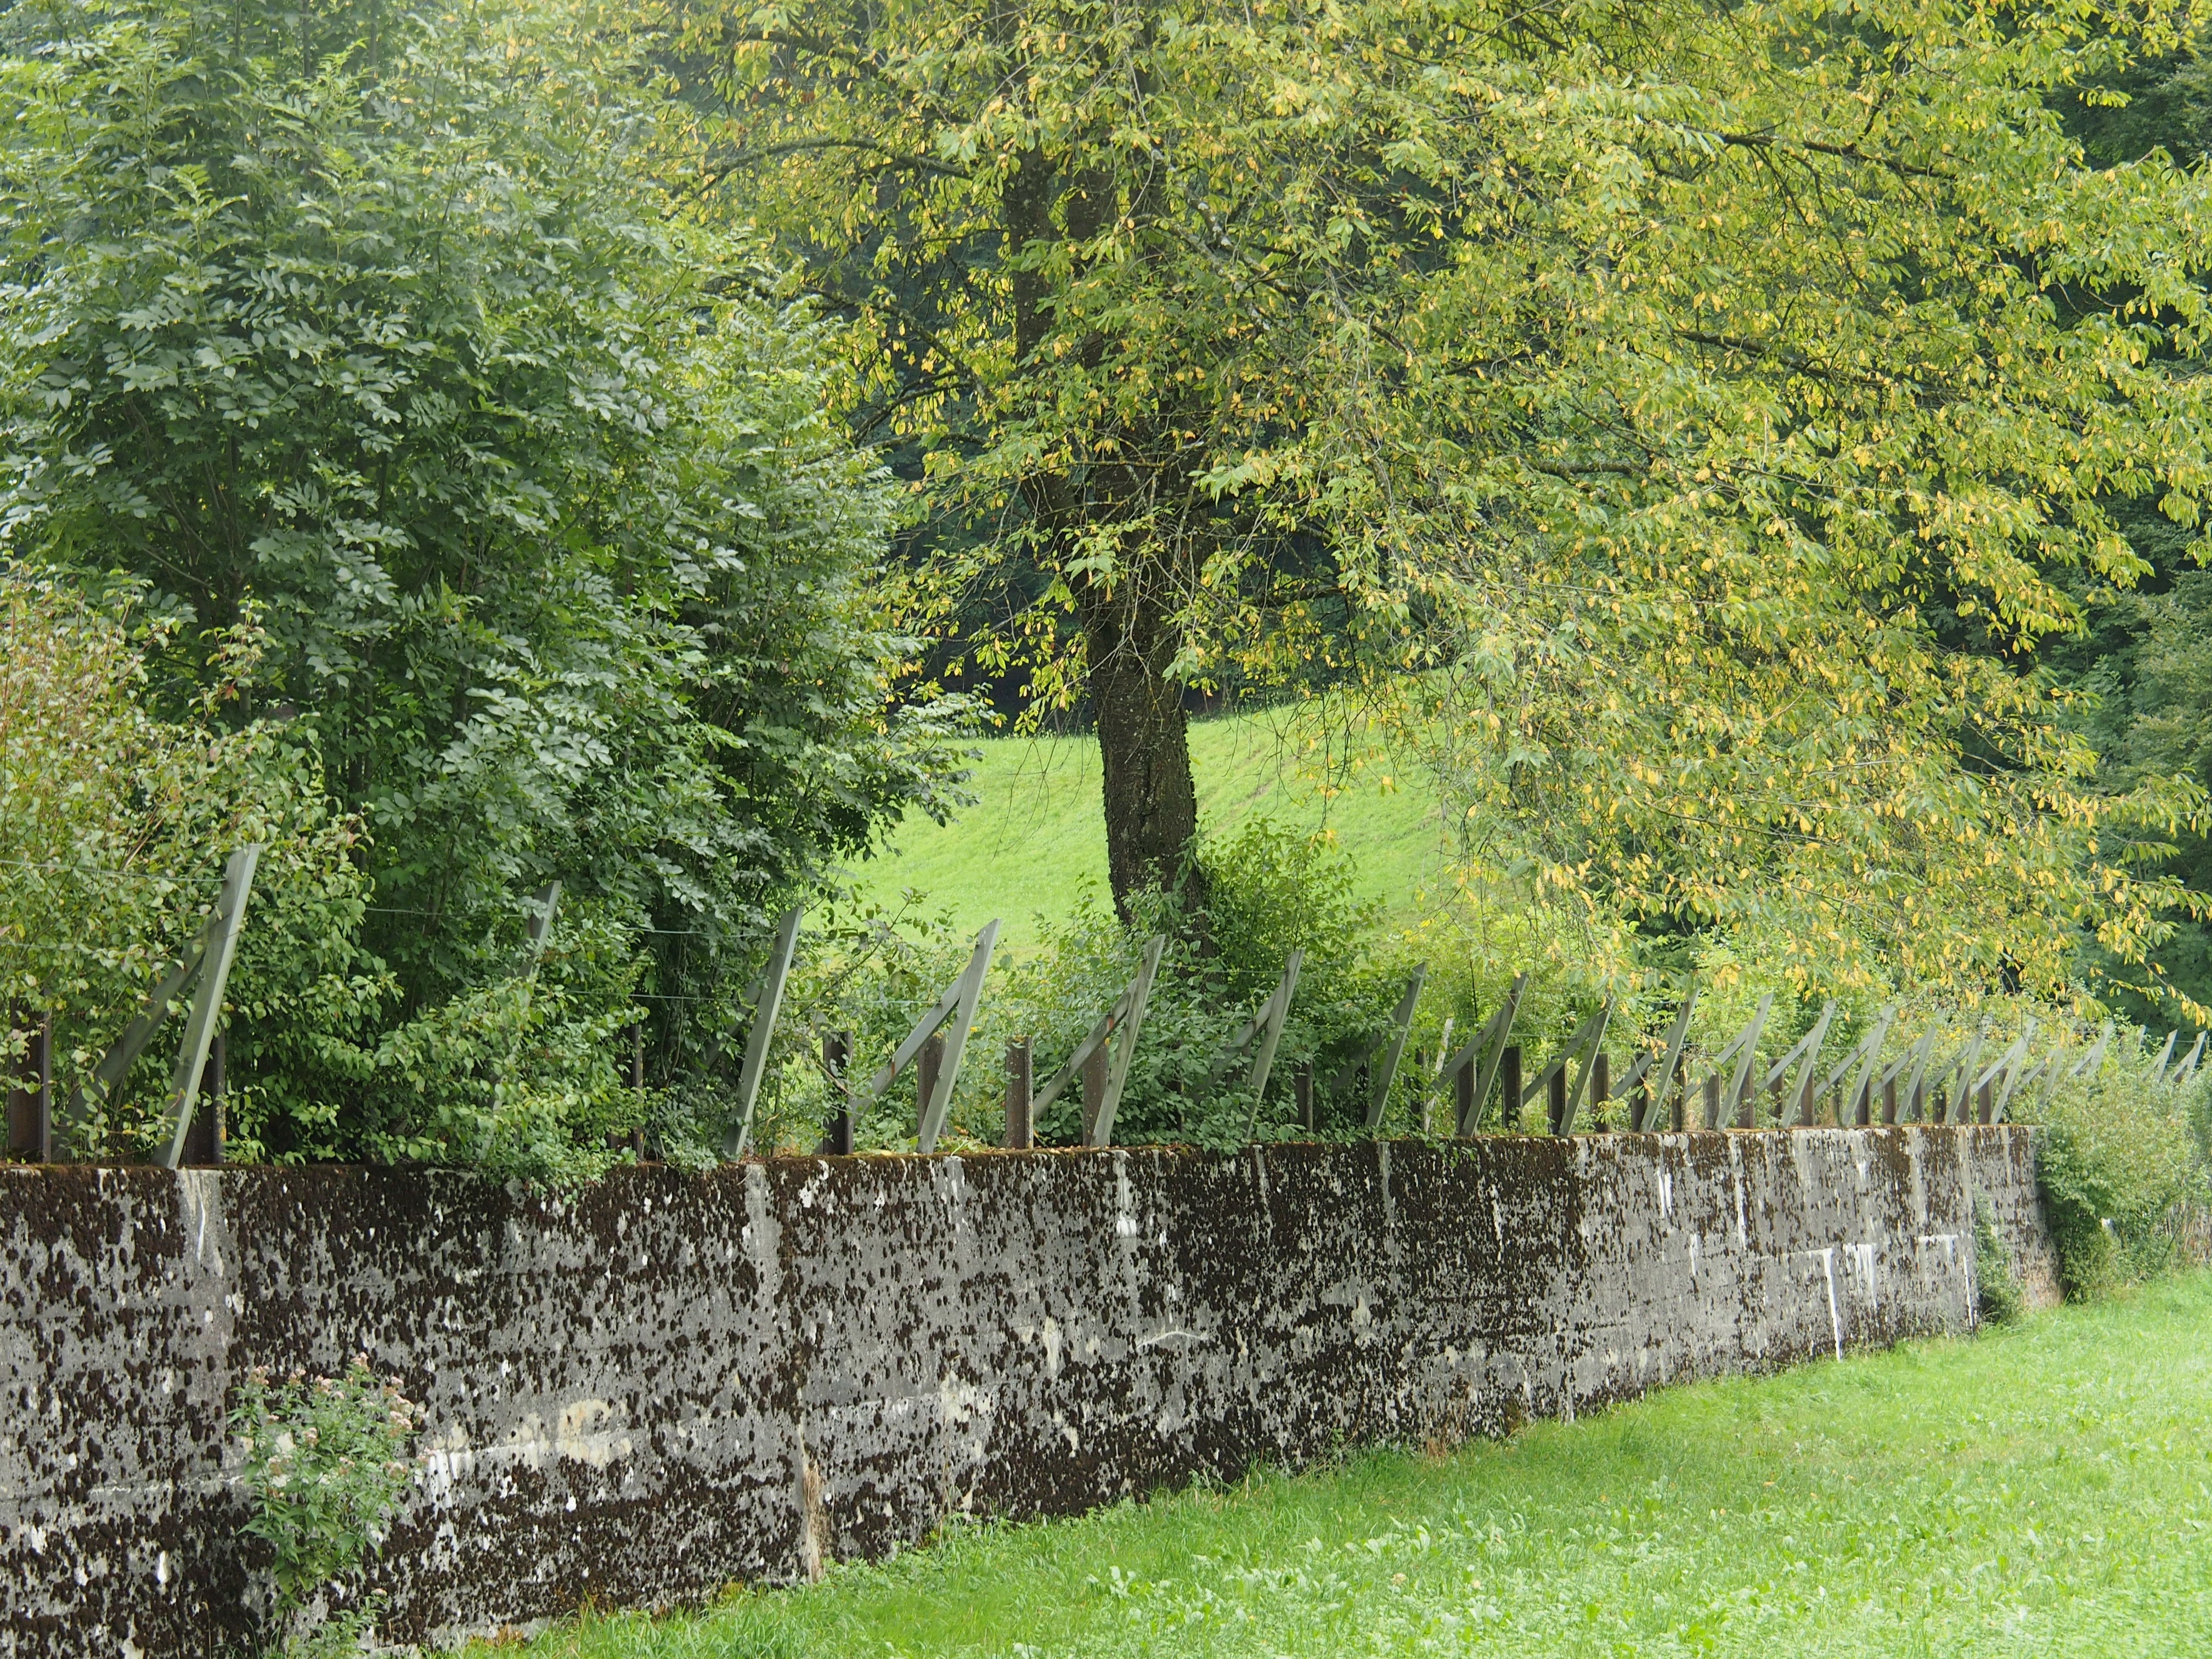
tree, flower, green, garden, war, shrub, woodland, ecosystem, harmony, rural area, armor lock, woody plant